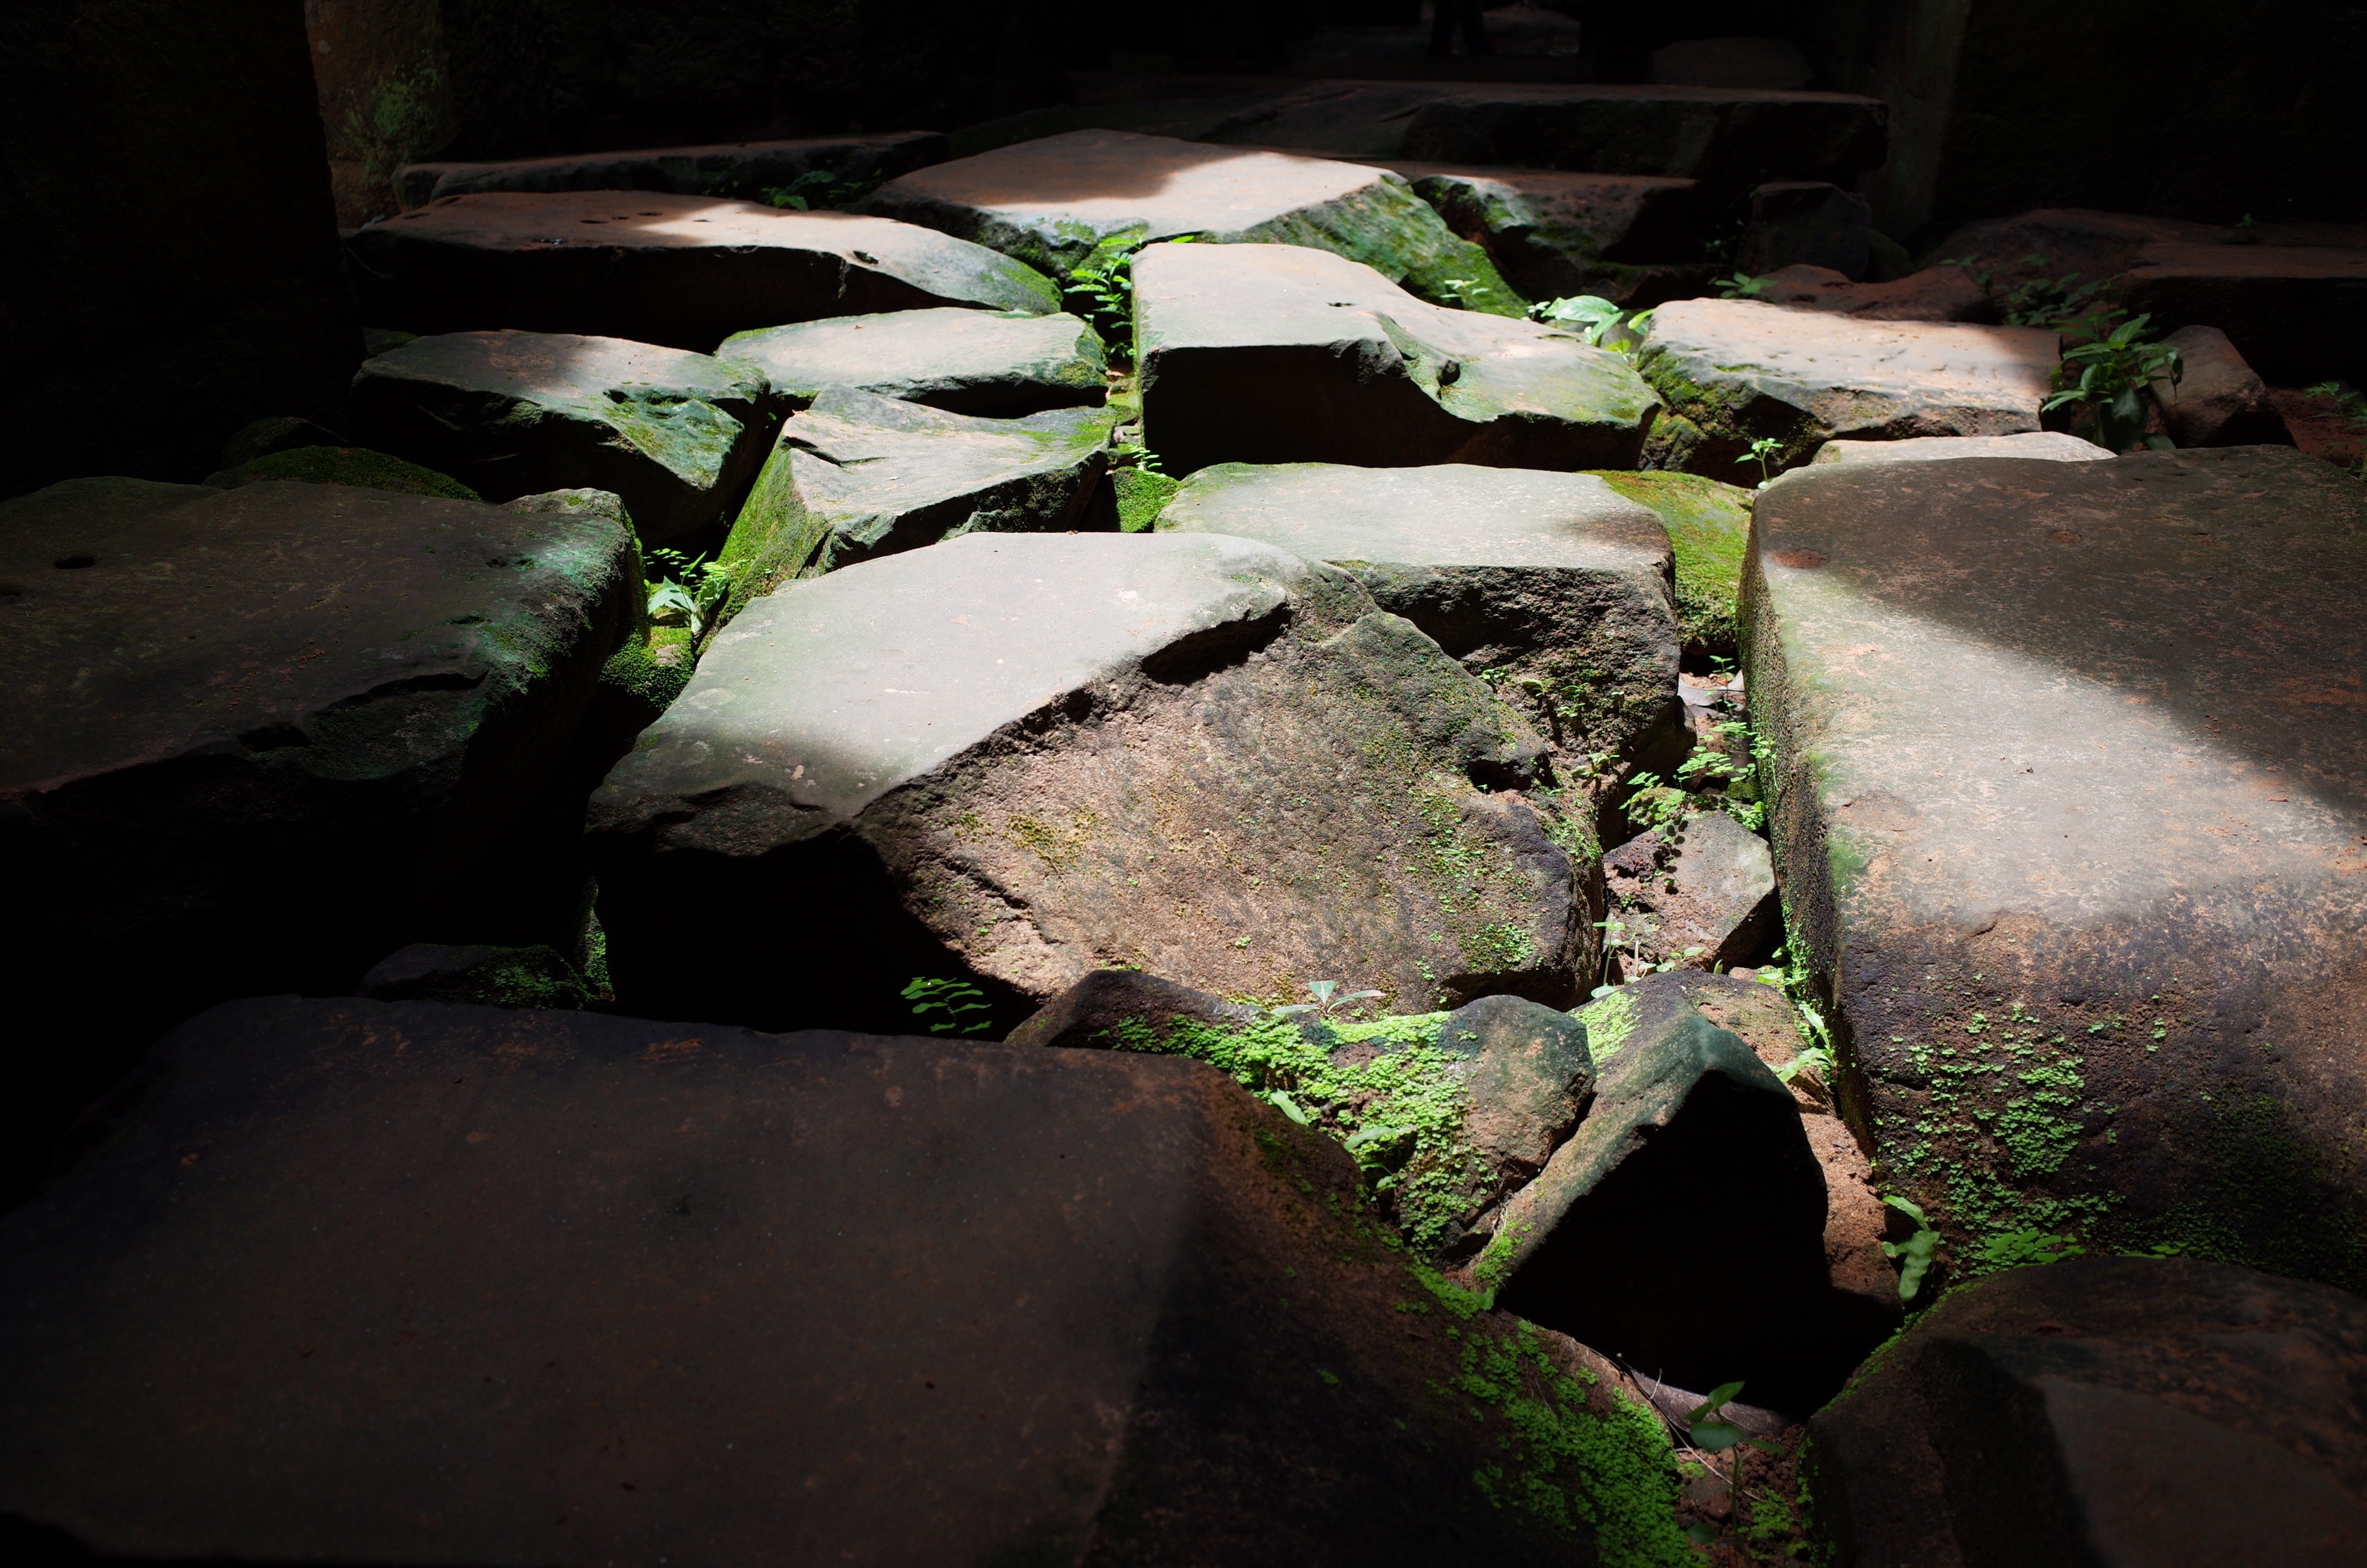
nature, grass, rock, plant, leaf, flower, old, stone, mystical, moss, green, shadow, darkness